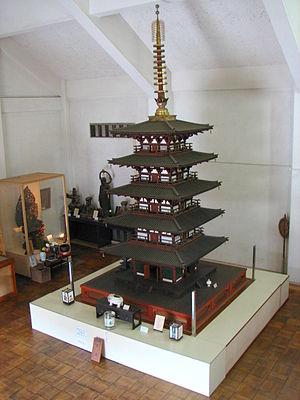
Pagode miniature du temple Gango-ji, Nara, préfecture de Nara, Japon
Le Tamamushi no zushi est un sanctuaire en réduction conservé au complexe du Hōryū-ji à Nara au Japon. Sa date de construction est inconnue mais estimée dater d'environ le milieu du VIIᵉ siècle. Décoré avec de rares exemples de peintures de la période Asuka, il fournit d'importants indices relativement à l'architecture de l'époque et a été désigné trésor national.
Cette liste présente les bâtiments japonais de l' époque de Nara désignés biens culturels importants du Japon. Vingt-trois sites avec le même nombre de bâtiments sont ainsi désignés. Tous sauf trois sont des trésors nationaux et tous sauf un se trouvent dans la préfecture de Nara. Quatorze sont situés dans la ville de Nara; ceux de Tōdai-ji, Gangō-ji, Tōshōdai-ji et Yakushi-ji font partie du site monuments historiques de l'ancienne Nara, patrimoine mondial de l'UNESCO. Les six de Hōryū-ji, font partie du site monuments bouddhistes de la région de Hōryū-ji, patrimoine mondial de l'UNESCO.
Le terme « trésor national » est utilisé au Japon depuis 1897 pour désigner les biens les plus précieux du patrimoine culturel du Japon bien que la définition et les critères aient changé depuis la création du terme. Les bâtiments des temples bouddhistes de cette liste ont été classés Trésors nationaux du Japon quand la loi pour la protection des biens culturels est entrée en vigueur le 9 juin 1951. Les pièces sont choisies par le ministère de l'Éducation, de la Culture, des Sports, des Sciences et de la Technologie sur le fondement de leur « valeur artistique ou historique particulièrement élevée ». Cette liste présente 152 entrées de bâtiments de temples Trésors nationaux de la fin du VIIᵉ siècle classique au début de l'époque d'Edo moderne du XIXᵉ siècle. Le nombre d'édifices répertoriés dans cette liste est supérieur à 152, parce que, dans certains cas, des groupes de bâtiments liés entre eux sont réunis pour former une seule entrée. Les structures comprennent des bâtiments principaux tels que le kon-dō, le hon-dō, le butsuden, des pagodes, des portes, un beffroi, des couloirs et d'autres bâtiments et édifices qui font partie d'un temple bouddhiste.